John Craig Freeman

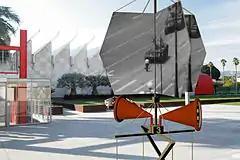
"Orators, Rostrums, and Propaganda Stands: no3", by John Craig Freemanaugmented reality public art, Los Angeles County Museum of Art, 2012.

"Orators, Rostrums, and Propaganda Stands" is based on the work of Gustav Klutsis, including his designs for Screen-radio Orators, Rostrums, and Propaganda Stands from 1922. Each of four virtual orators displays a black and white animation from a contemporary mass uprising: Tank Man near Tiananmen Square in Beijing in 1989; the assassination of Neda Agha-Soltan, who was gunned down in the streets of Tehran during the 2009 Iranian election protests; scenes from Tahrir Square in Cairo during the 2011 Arab Spring; and the 2011 Occupy Wall Street uprising. Each of these images is juxtaposed, in montage, with frames from the Odessa Steps scene of Sergei Eisenstein‘s historic Battleship Potemkin film. When touched, the virtual objects play sound from the uprising. The stands call up both the resurgence and nostalgia of current worldwide political idealism as they re-imagine the museum plaza in the function of the public square.